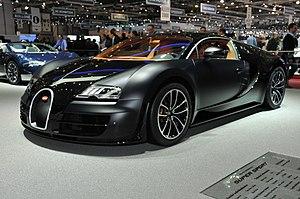
La Veyron 16.4 est une supercar du constructeur automobile français Bugatti produite de 2005 à 2015, atteignant la vitesse de 431,072 km/h dans sa version Super Sport, elle était alors la voiture de série la plus rapide du monde.
Le Grand Est est une région administrative française résultant de la fusion des anciennes régions Alsace, Champagne-Ardenne et Lorraine. Elle compte 5 559 051 habitants en 2015 et réunit, sur 57 441 km², des territoires de l'Europe rhénane à l'est et des territoires du bassin parisien à l'ouest, séparés par la diagonale du vide.